Michael D. Evans

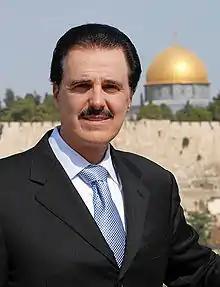
Evans in Jerusalem in 2011

Evans has written books and has provided analysis and commentary on Middle East affairs. He founded and serves as the head of many politically conservative Christian organizations.